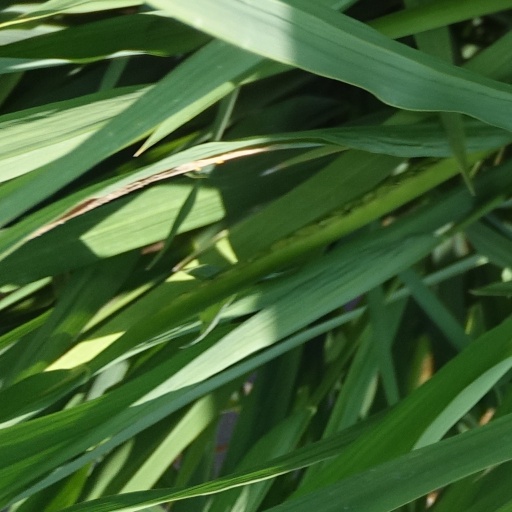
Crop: rice